Piana degli Albanesi

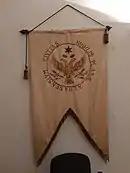

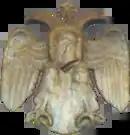

The coat of arms of the municipality of Piana degli Albanesi is thus described by the municipal statute: